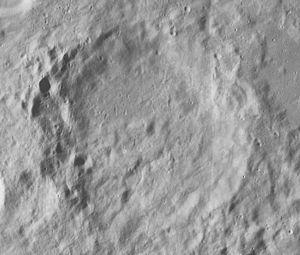
Snellius est le nom donné à un cratère d'impact lunaire se trouvant dans le secteur Sud-est de la Lune. Il apparaît ovale, vu de la Terre, alors qu'il a une forme parfaitement circulaire. Il se situe entre le cratère Petavius au nord-est, et le cratère Stevinus au sud.